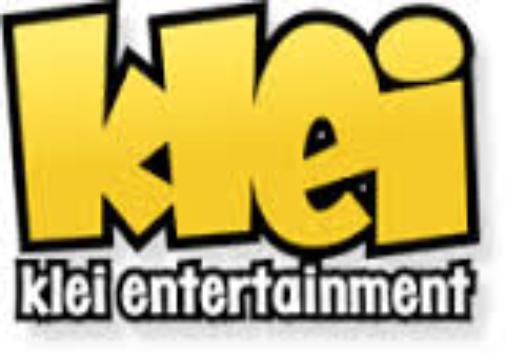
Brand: Klei
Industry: Leisure